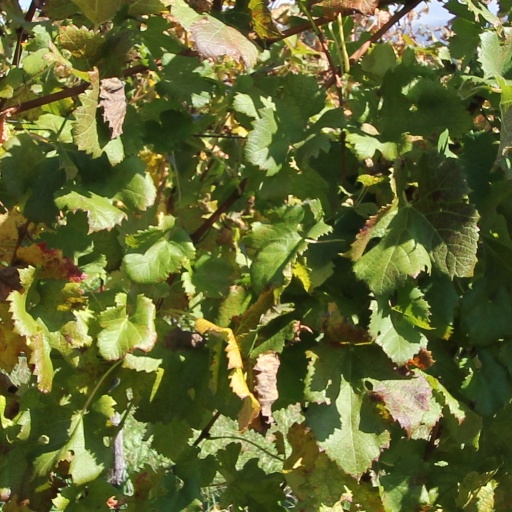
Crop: grape